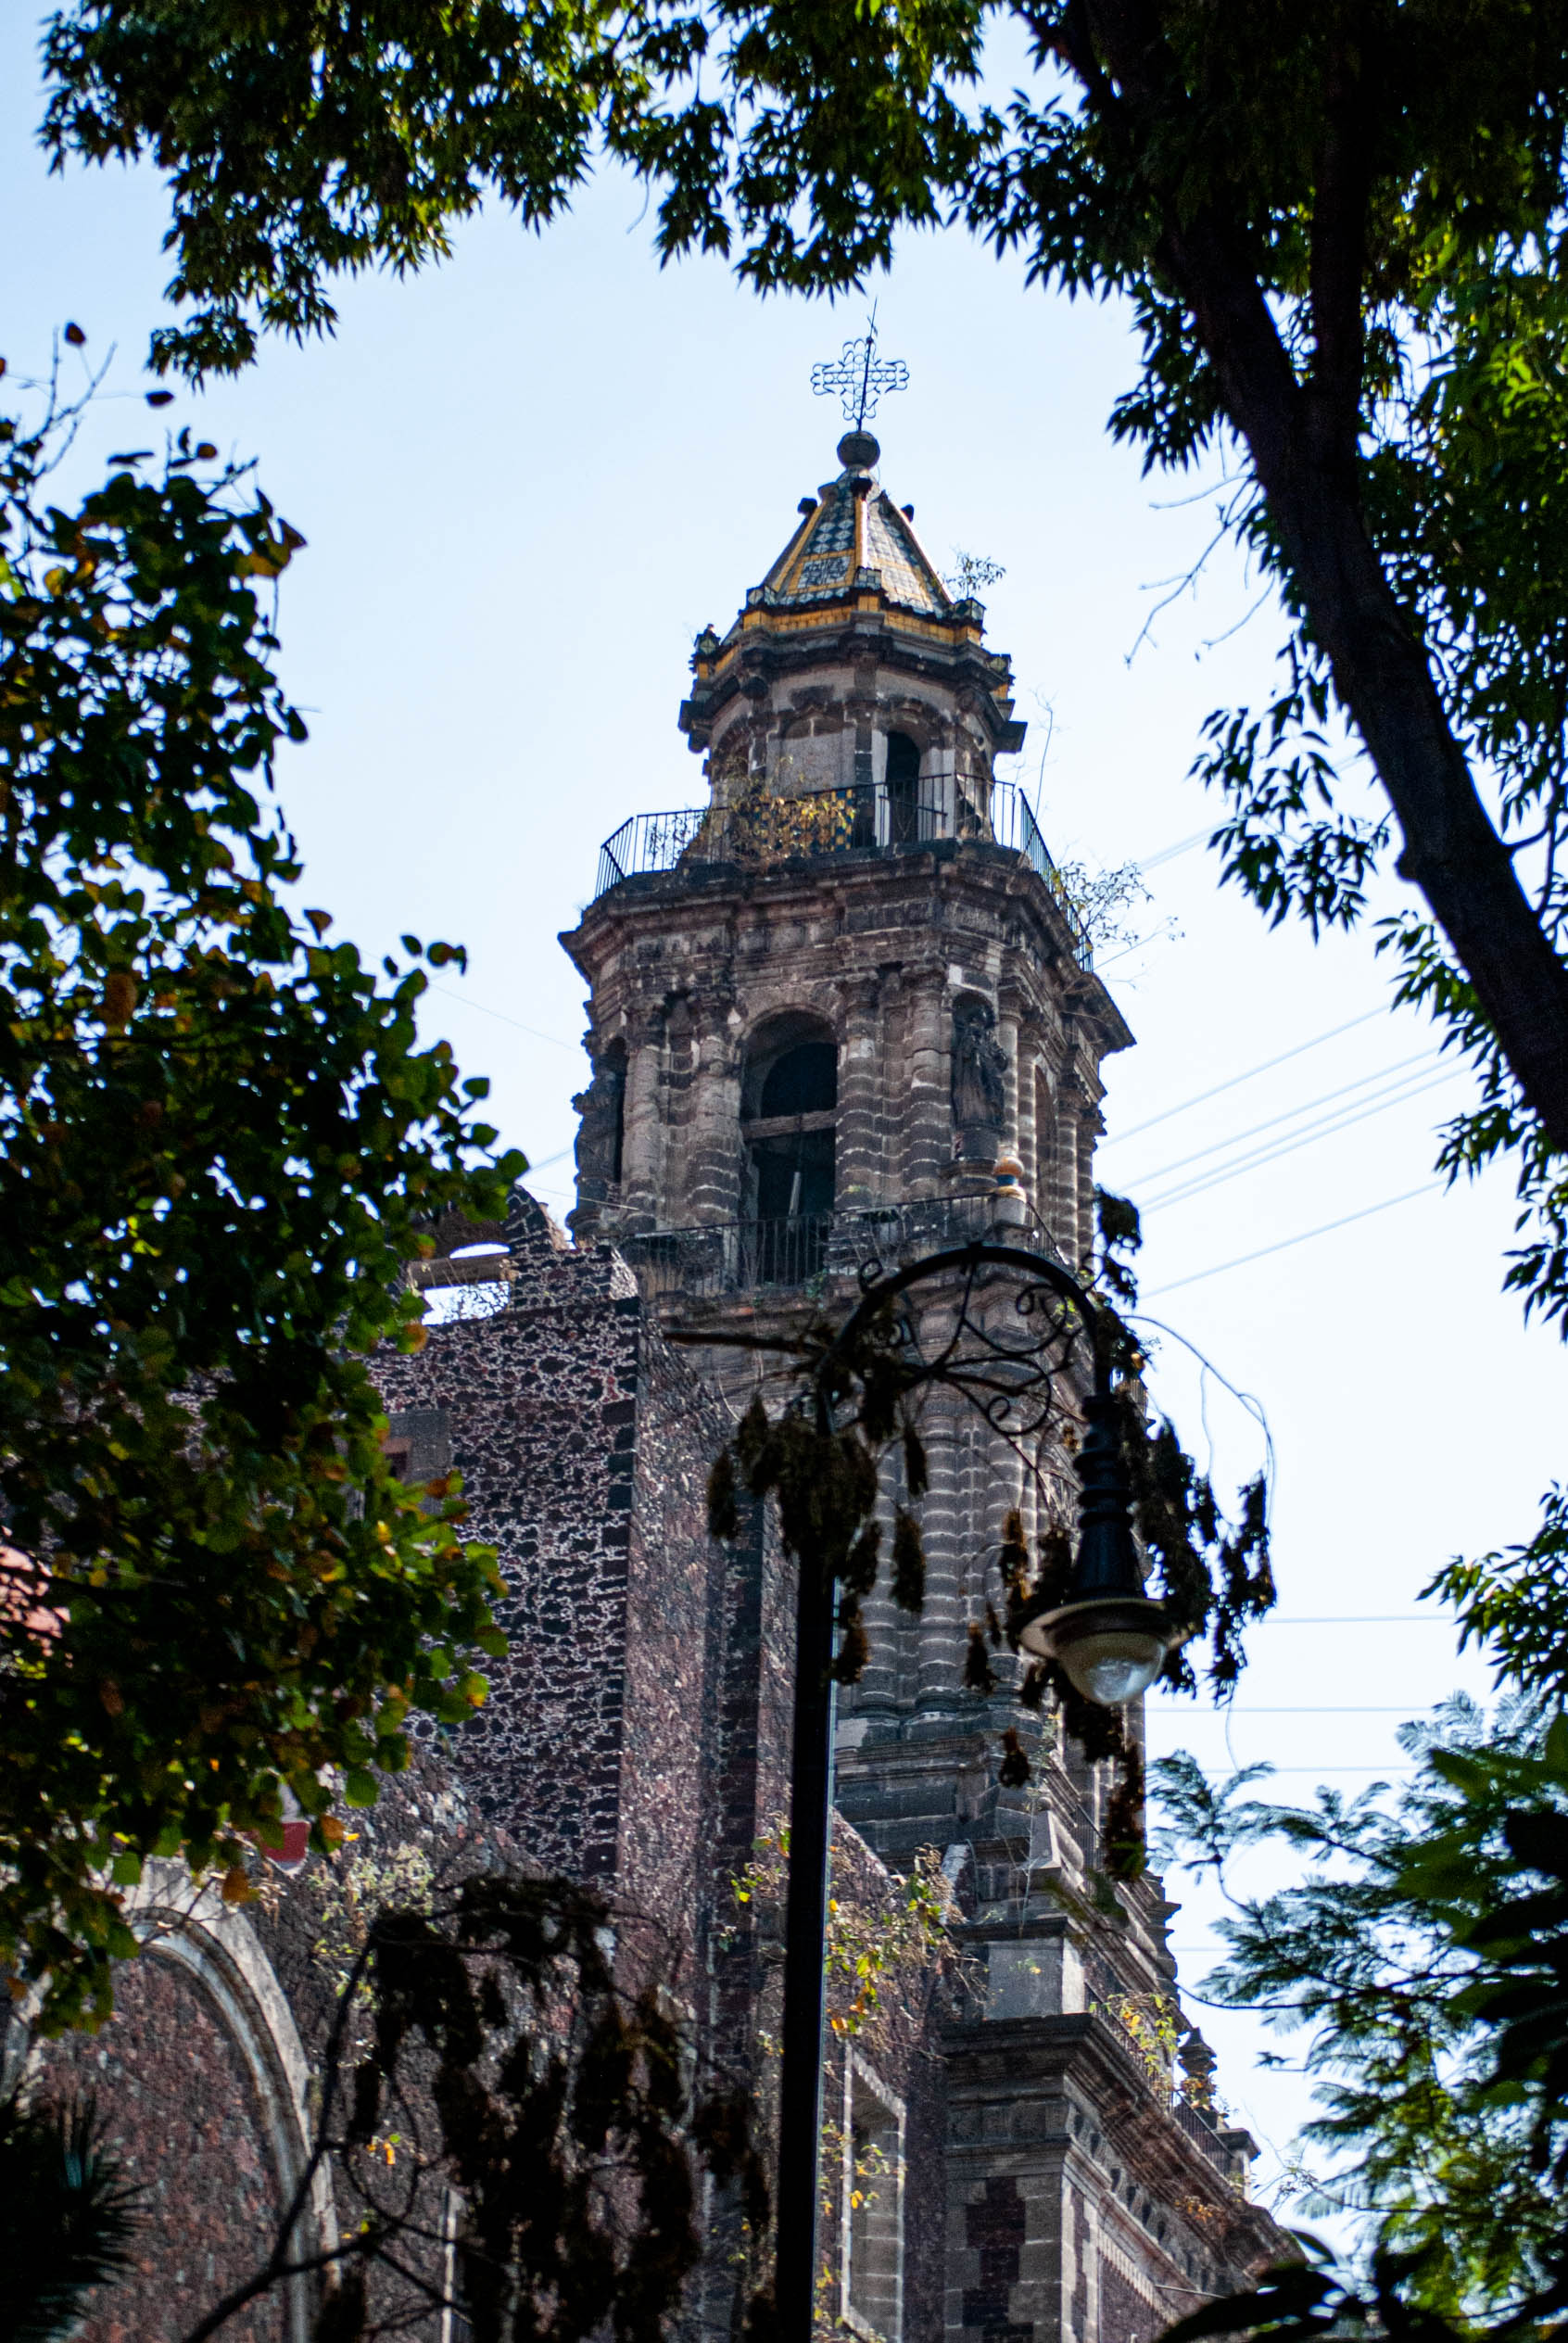
mexico, street, tree, road, city, building, sky, window, vegetation, tower, turret, facade, steeple, spire, plant, chapel, bell tower, medieval architecture, clock tower, finial, monument, church, place of worship, historic site, parish, convent, history, tourism, art